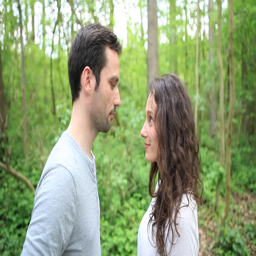
young couple having a walk in a forest